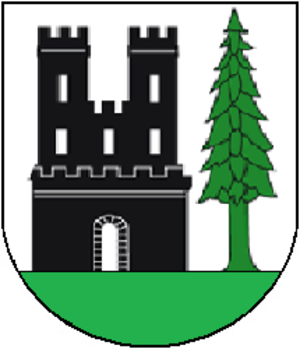
Châtillon est une commune suisse du canton du Jura. Située à 5 km de Delémont et à 12 km de Moutier, la commune est bordée au nord par la colline du Montchaibeux et au sud par la montagne de Moutier. Une petite rivière longe le village à l'ouest.